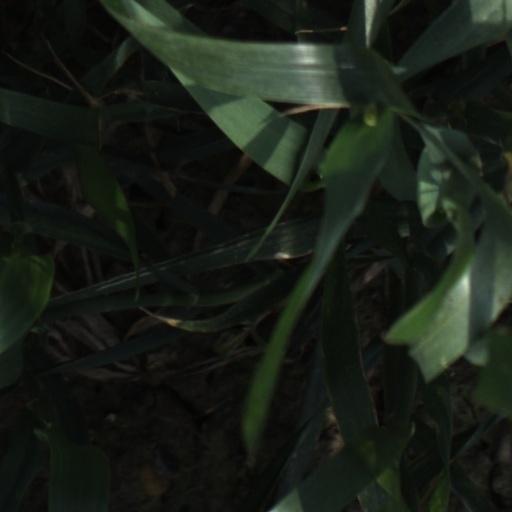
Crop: wheat